Madeline (video game series)

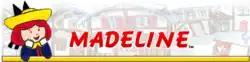
Series logo

Madeline is a series of educational point-and-click adventure video games which were developed during the mid-1990s for Windows and Mac systems. The games are an extension of the "Madeline" series of children's books by Ludwig Bemelmans, which describe the adventures of a young French girl. The video-game series was produced concurrently with a TV series of the same name, with characters and voice actors from the show.